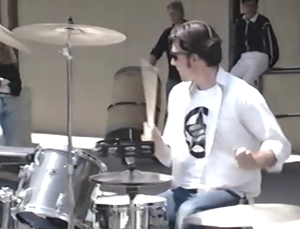
Al Sobrante
Al Sobrante optræder med Green Day i 1990.
Al Sobrante er en amerikansk musiker, var den første trommeslager for punk rock-bandet Green Day.